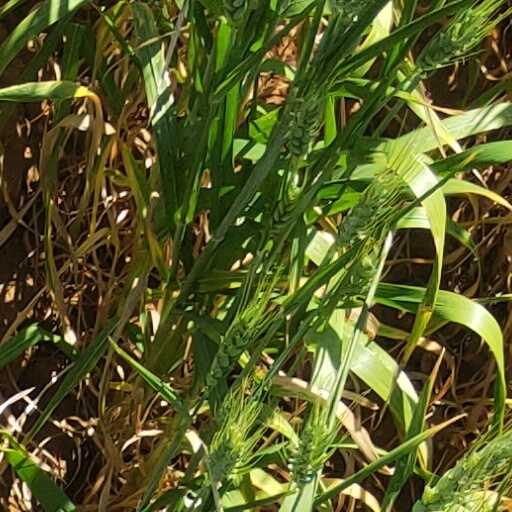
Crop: wheat